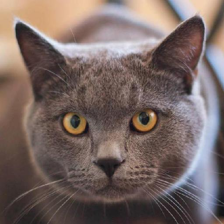
Label: animals